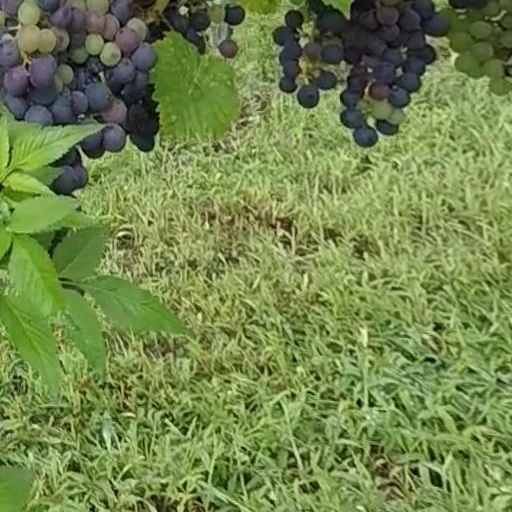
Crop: grape